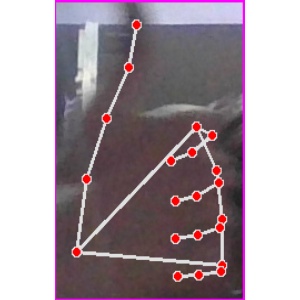
अक्षर: थ